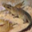
Label: crocodile